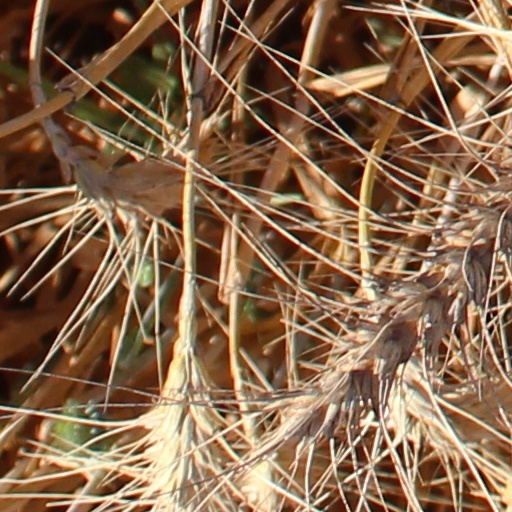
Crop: wheat